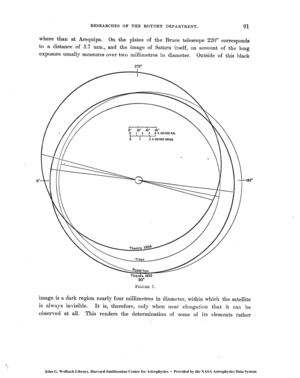
Themis (måne)
William H. Pickerings beregnede baner for Themis' omløb om Saturn
"Themis er navnet på en hypotetisk måne til Saturn. ""Opdagelsen"" af månen blev offentliggjort den 28. april 1905 af William H. Pickering, der var overbevist om at have konstateret månens eksistens baseret på observationer året forinden. De fotografiske plader, der angiveligt skulle dokumentere månens eksistens - tretten i alt – var optaget i perioden fra den 17. april til den 8. juli 1904. Ingen andre astronomer har imidlertid bekræftet Pickerings fund.